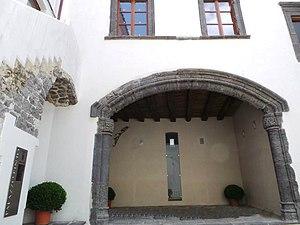
Le Palais Pinto est une demeure du centre historique de Salerne qui abrite au premier étage la Pinacothèque provinciale.